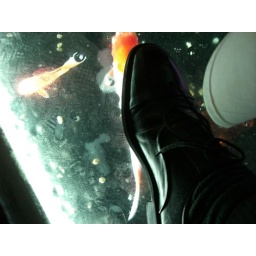
There were fish in the floor